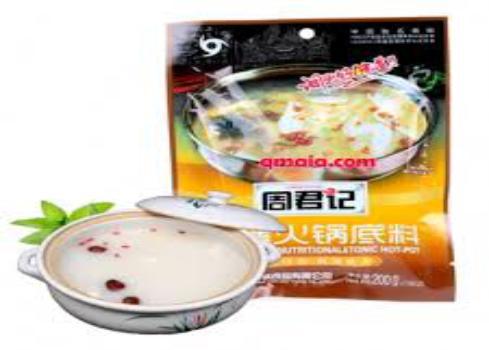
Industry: Food